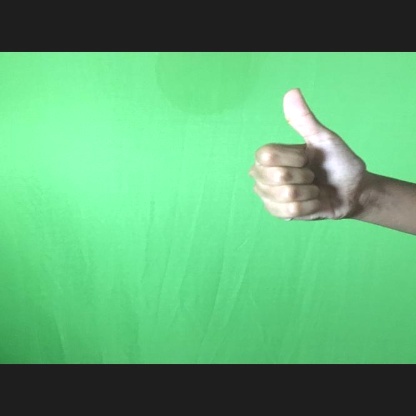
Mudra: Sikharam